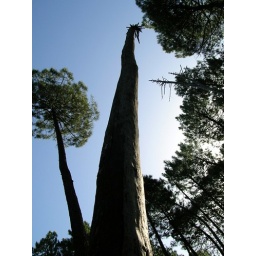
A dead tree is in the middle of the forest standing up, it's waiting for something or someone...